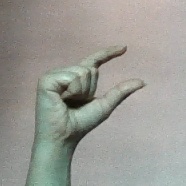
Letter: dal